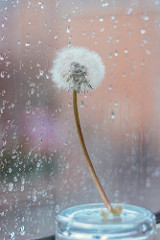
Flower: dandelion